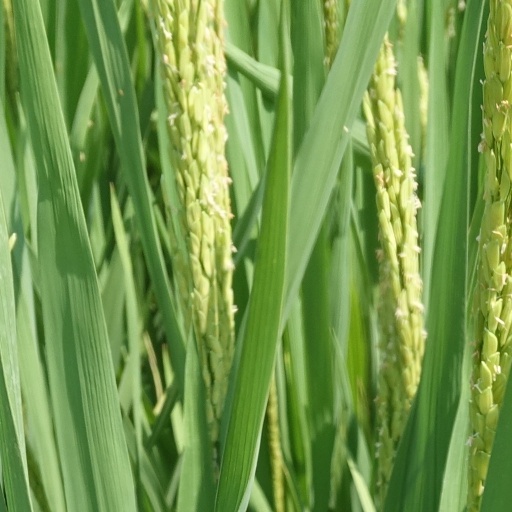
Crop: rice